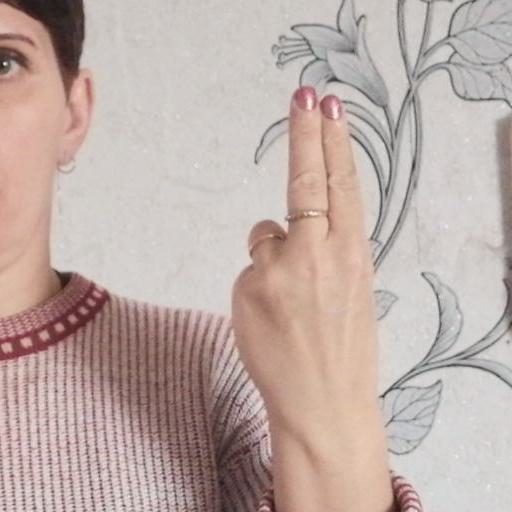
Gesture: two_up_inverted